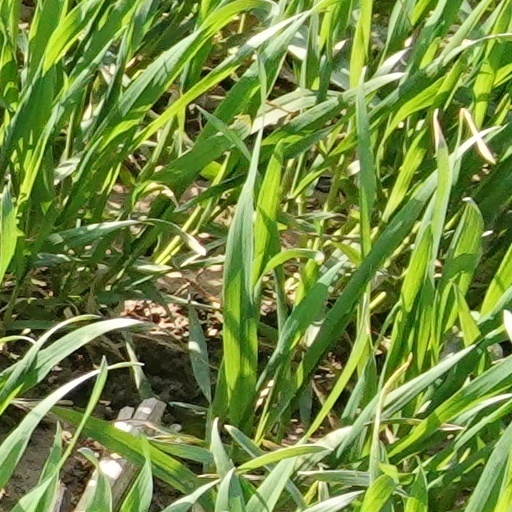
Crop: wheat